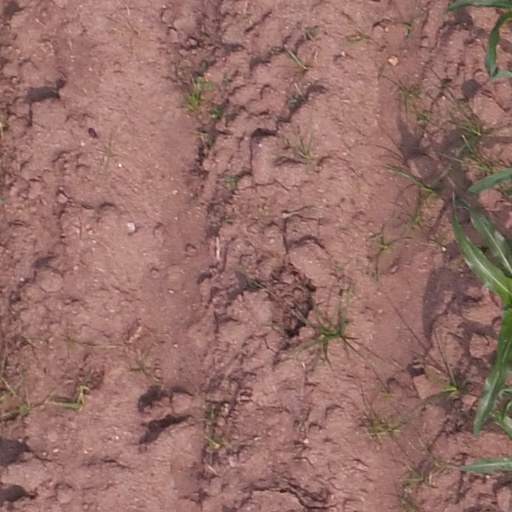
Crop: maize; corn